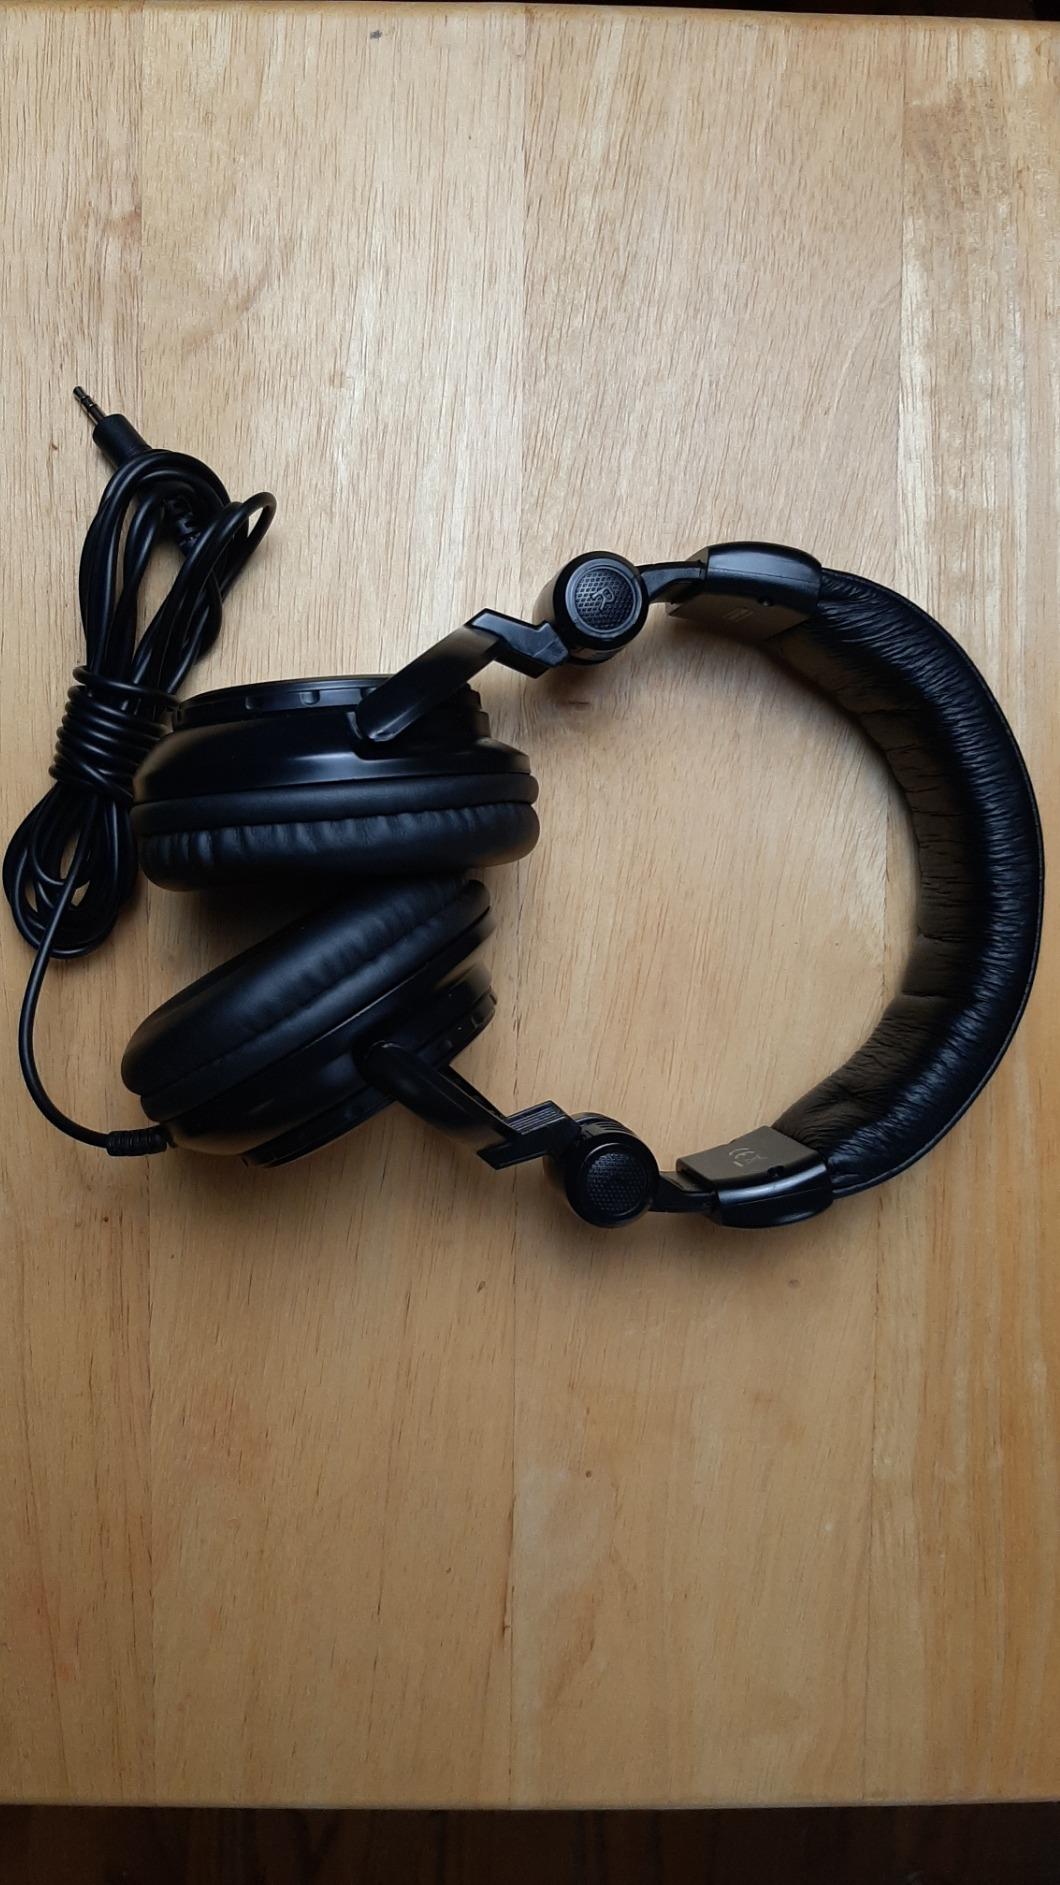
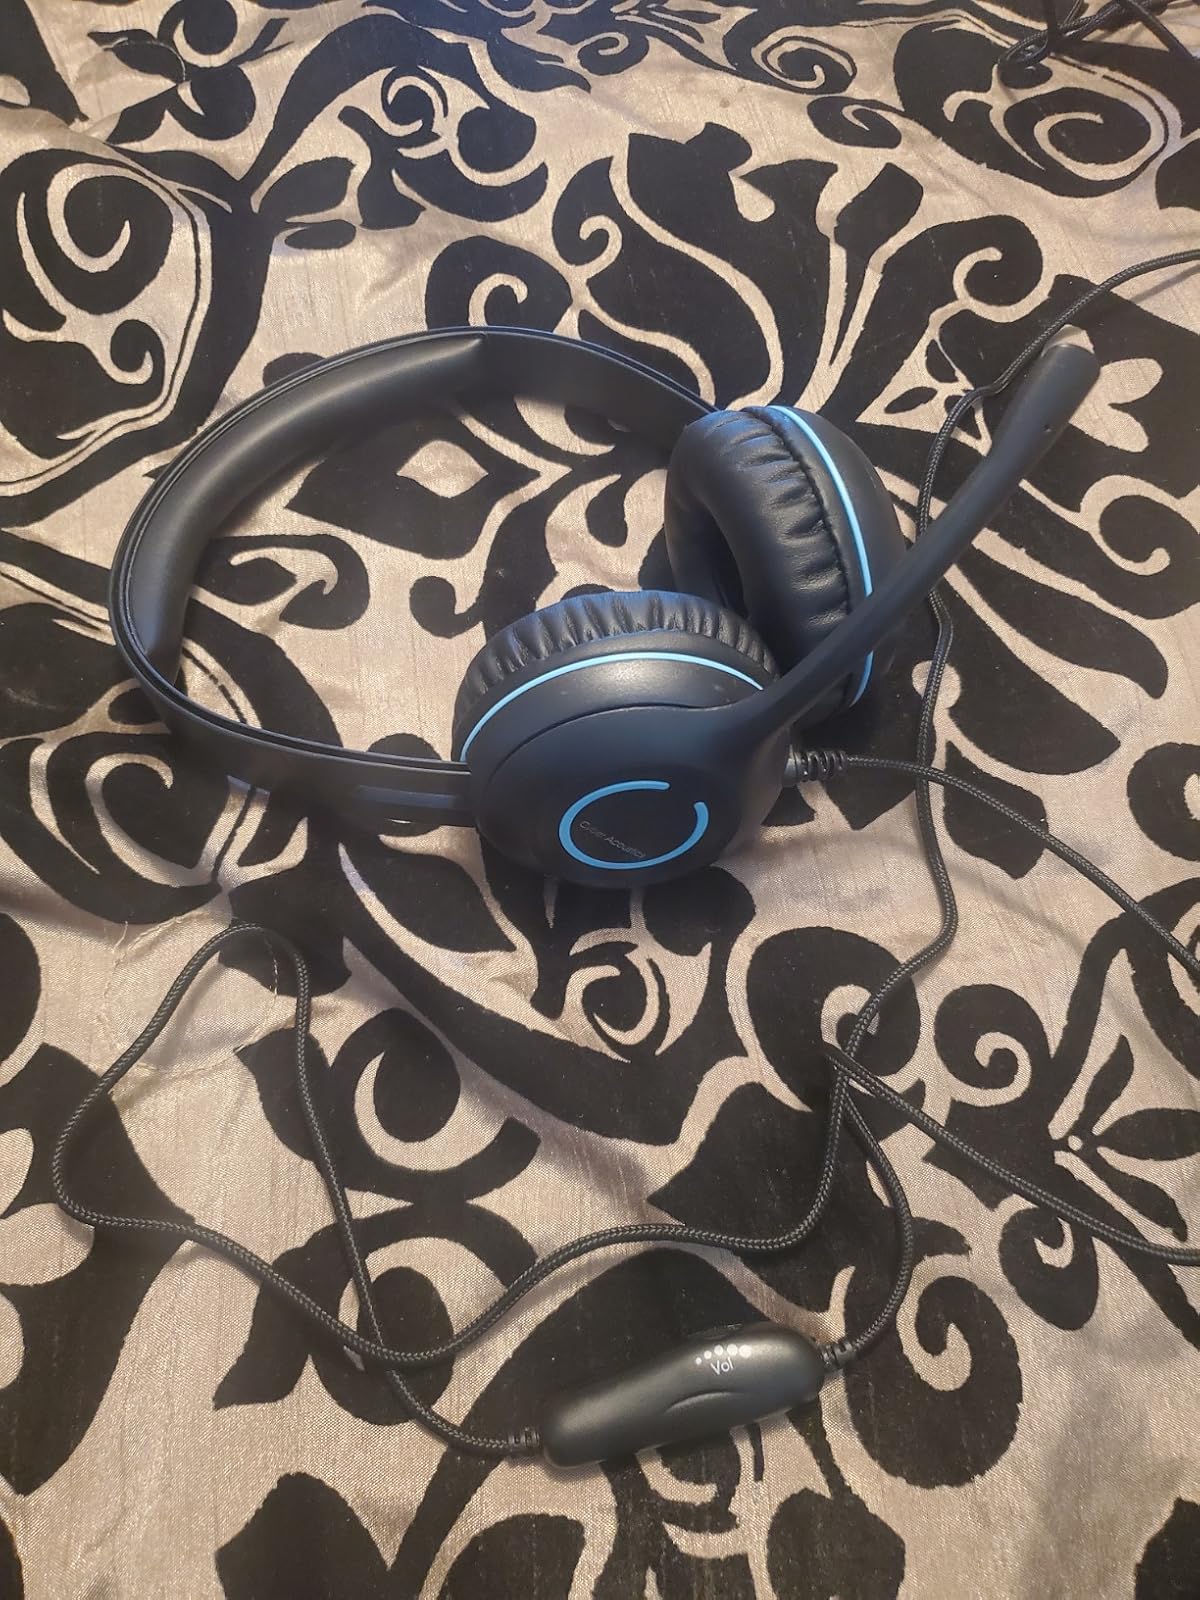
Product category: headphones
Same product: no